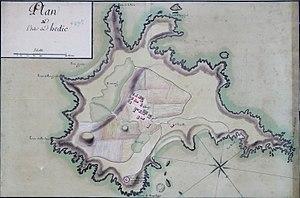
Plan de l'île de Hœdic datant de 1746.
Hœdic ou Hoëdic [edik] est une île française granitique située dans l'Océan Atlantique, au sud de la Bretagne dans le département du Morbihan, à 13 km à l’est de Belle-Île, à 5 km au sud-est de l'île de Houat, et sensiblement à la même latitude que le port de la Turballe.